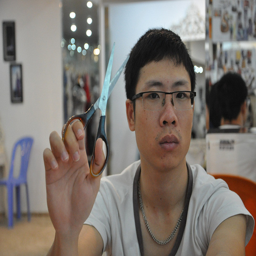
a person holding a pair of scissors in his hand
a person holding a pair of scissors and wearing glasses behind a mirror.
The young man is at the hair salon holding a pair of shears.
an image of a man in a salon holding scissors
A man holding up a pair of scissors.